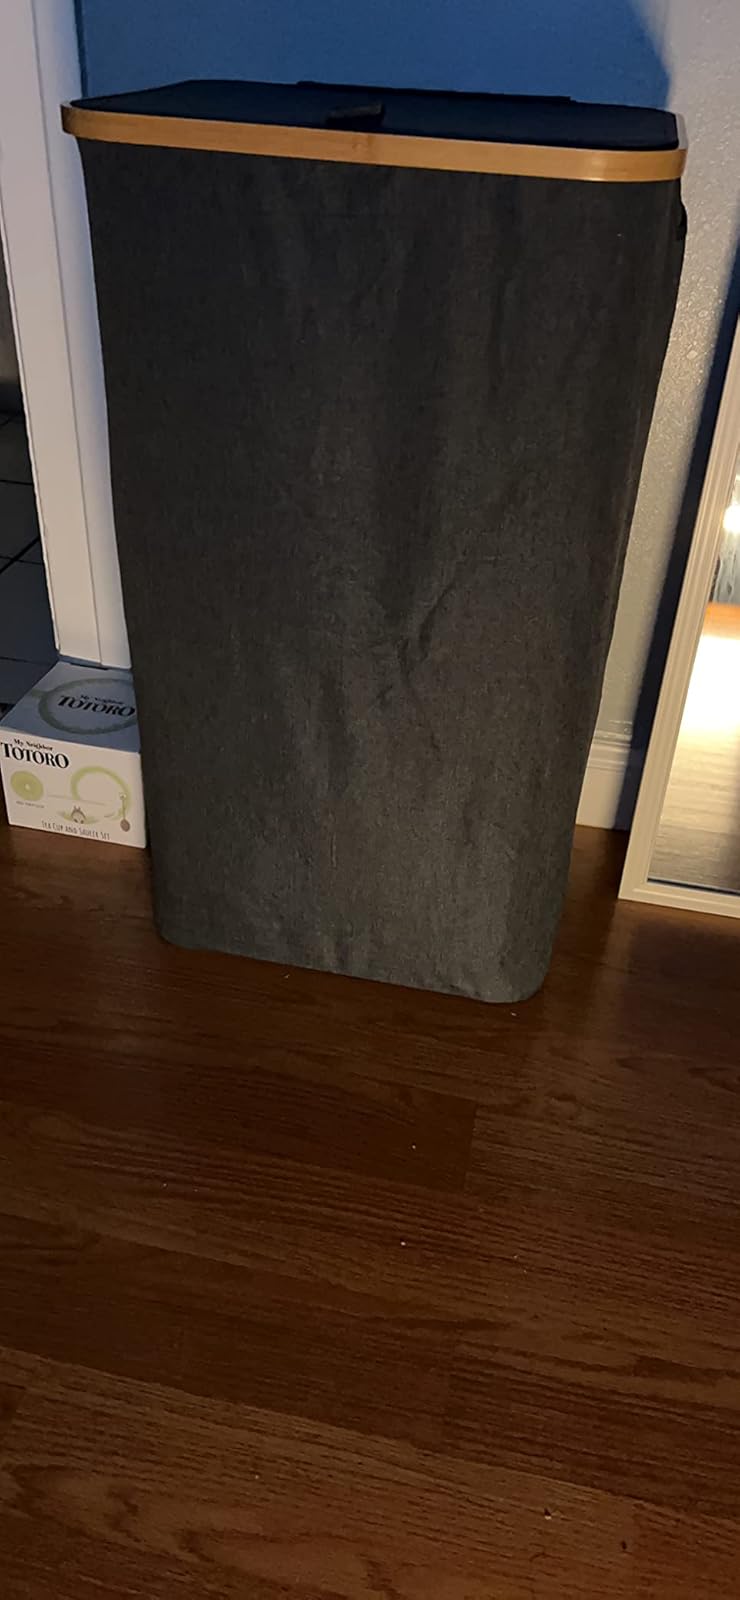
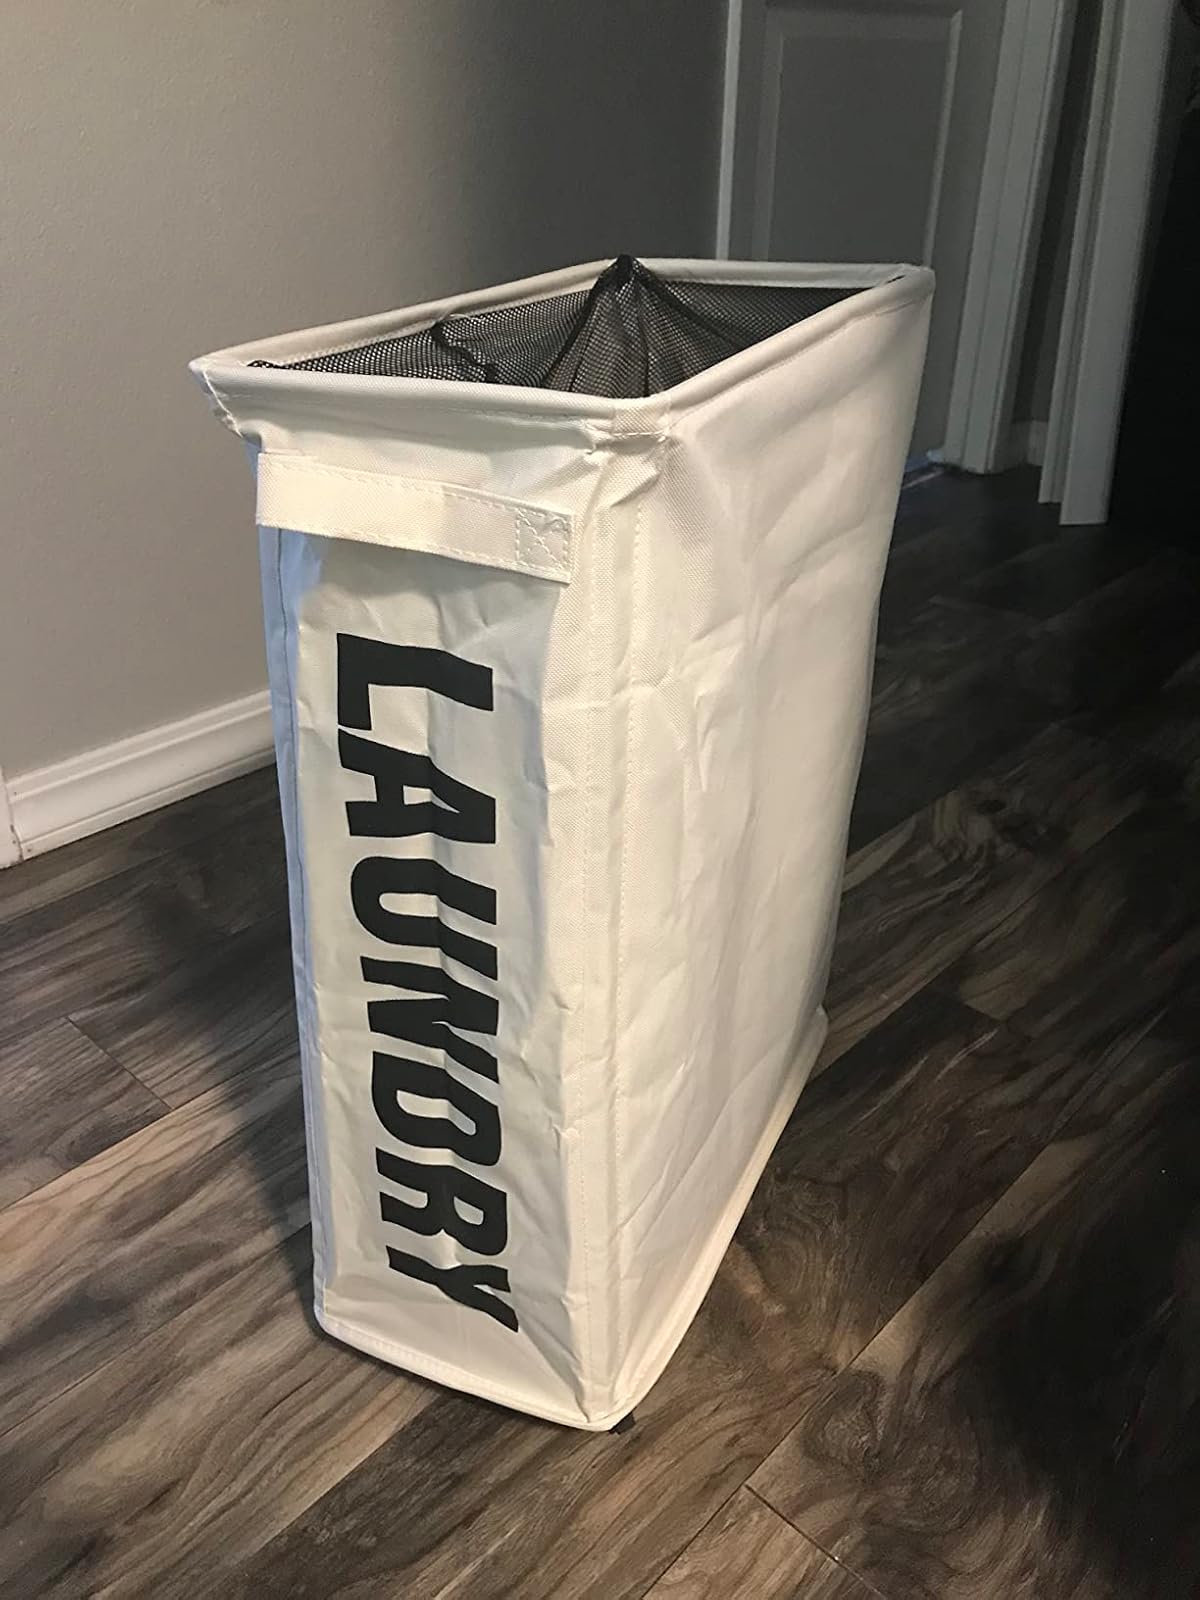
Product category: items_hamper
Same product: no